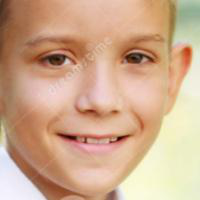
Age group: age 01-10